McLaren F1

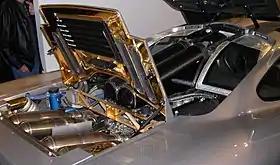
The McLaren F1's engine compartment contains the mid-mounted BMW S70/2 engine and uses gold foil as a heat shield in the exhaust compartment

Gordon Murray insisted that the engine for this car be naturally aspirated to increase reliability and driver control. Turbochargers and superchargers increase power but they increase complexity and can decrease reliability as well as introduce an additional aspect of latency and loss of feedback. The ability of the driver to maintain maximum control of the engine is thus compromised. Murray initially approached Honda for a power plant rated at , with of block length and a total weight of , it was required to be derived from the Formula One power plant in the then-dominating McLaren/Honda cars. When Honda refused, Isuzu, then planning an entry into Formula One, had a 3.5-litre V12 engine being tested in a Lotus chassis. The company was very interested in having the engine fitted into the F1. However, the designers wanted an engine with a proven design and a racing pedigree.